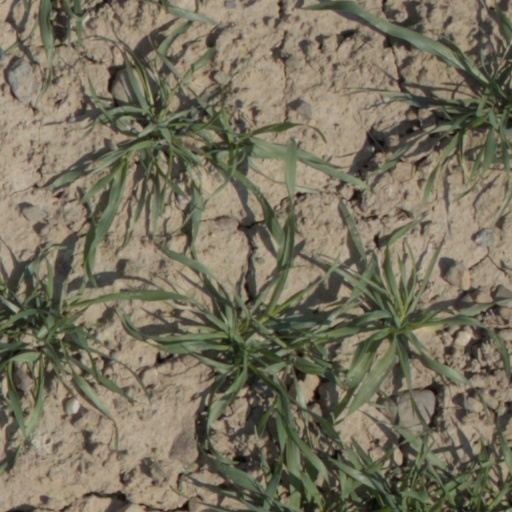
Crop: wheat